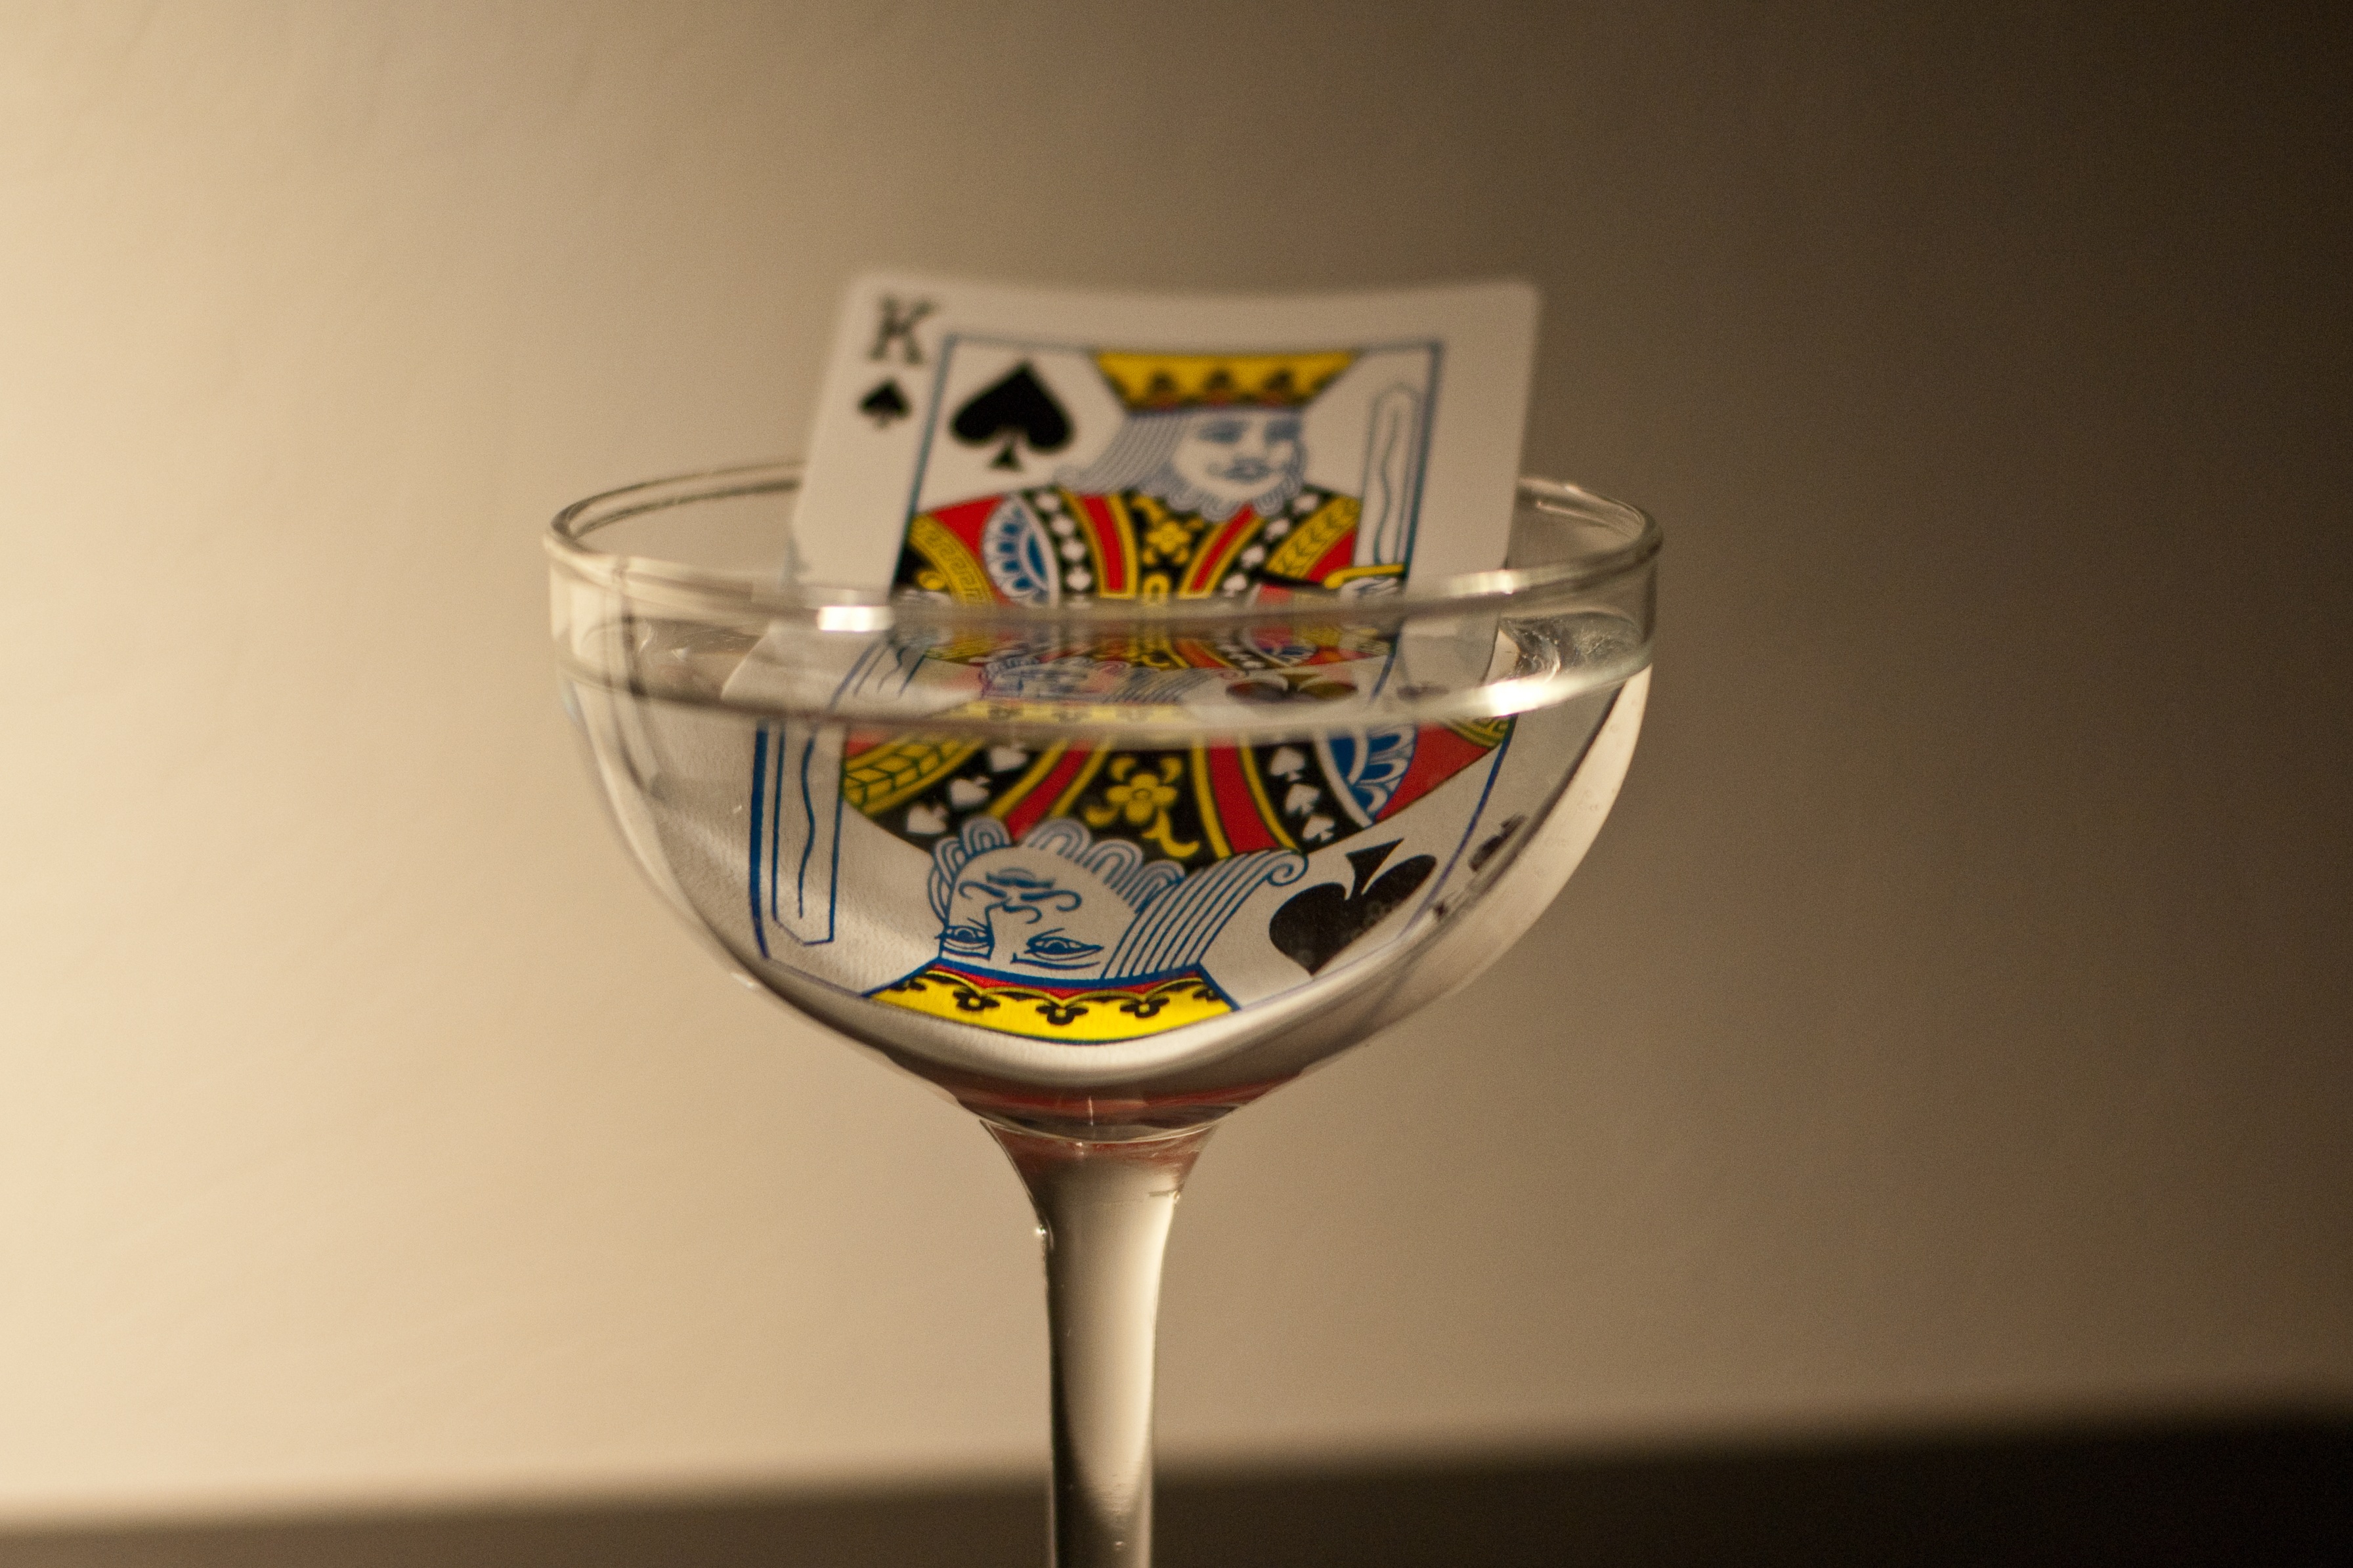
glass, drink, wine glass, cards, king, casino, stemware, alcoholic beverage, playing card, distilled beverage, drinkware